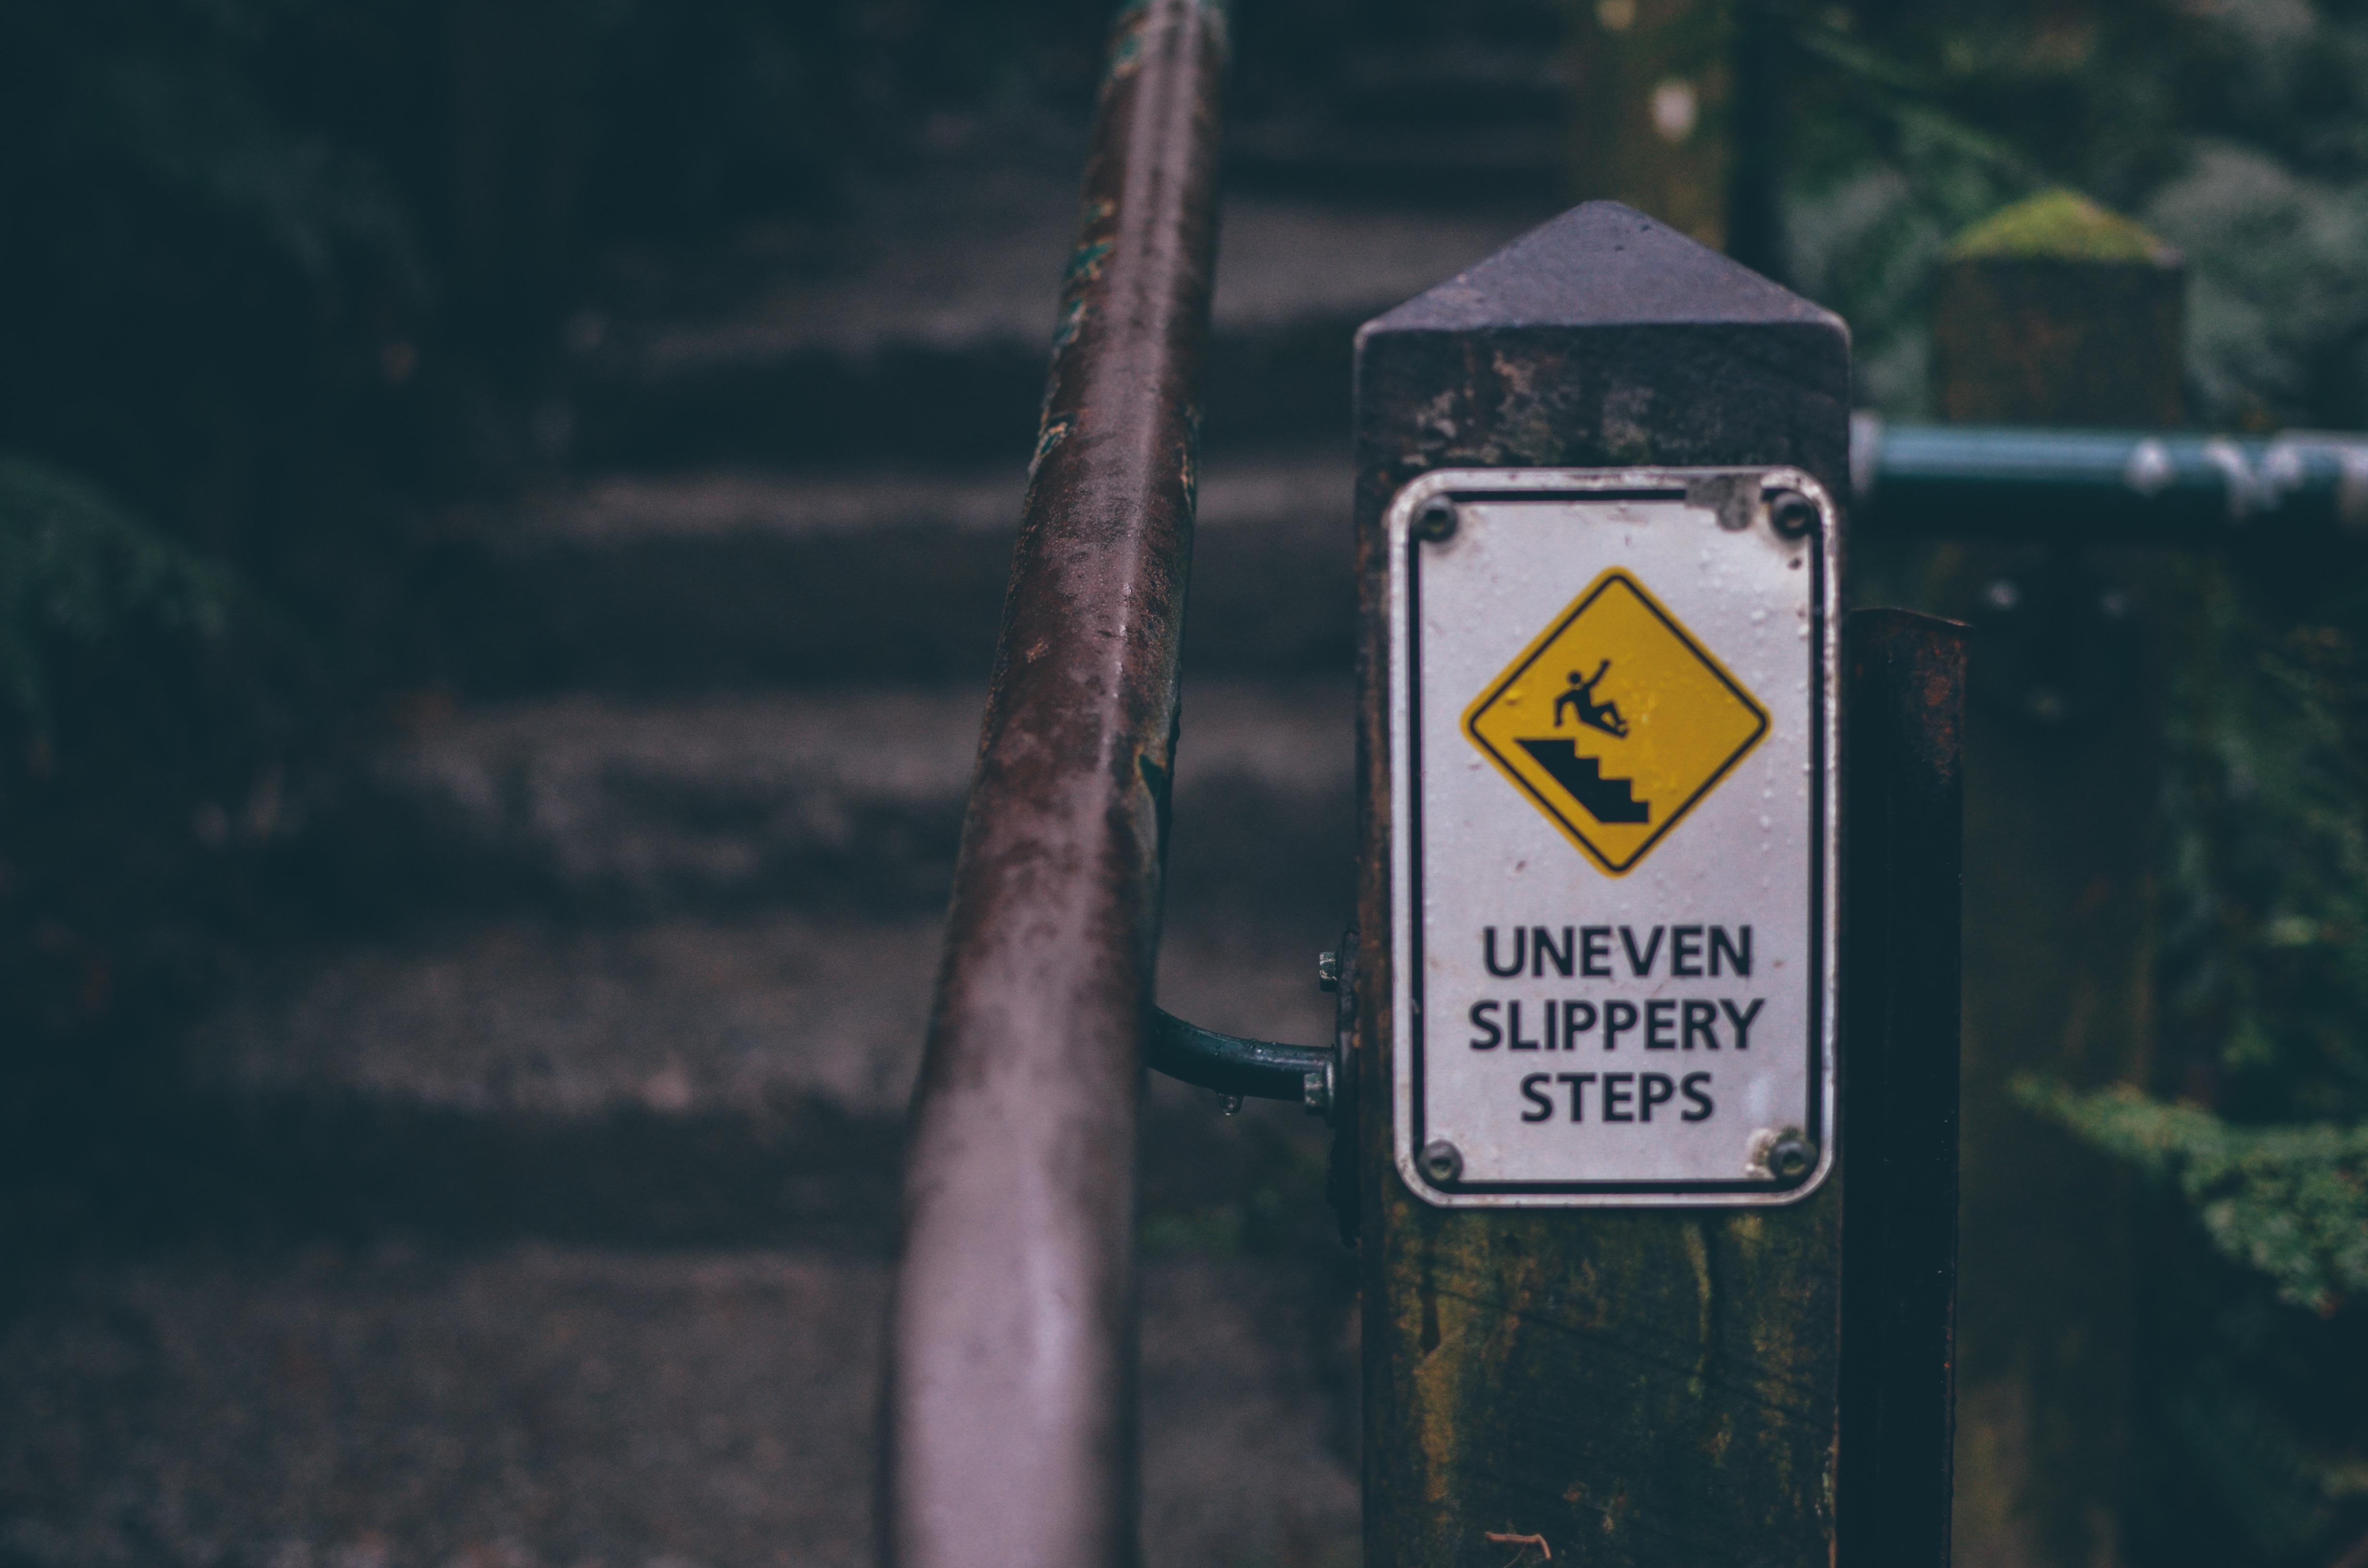
light, morning, number, sign, green, color, darkness, yellow, lighting, shape